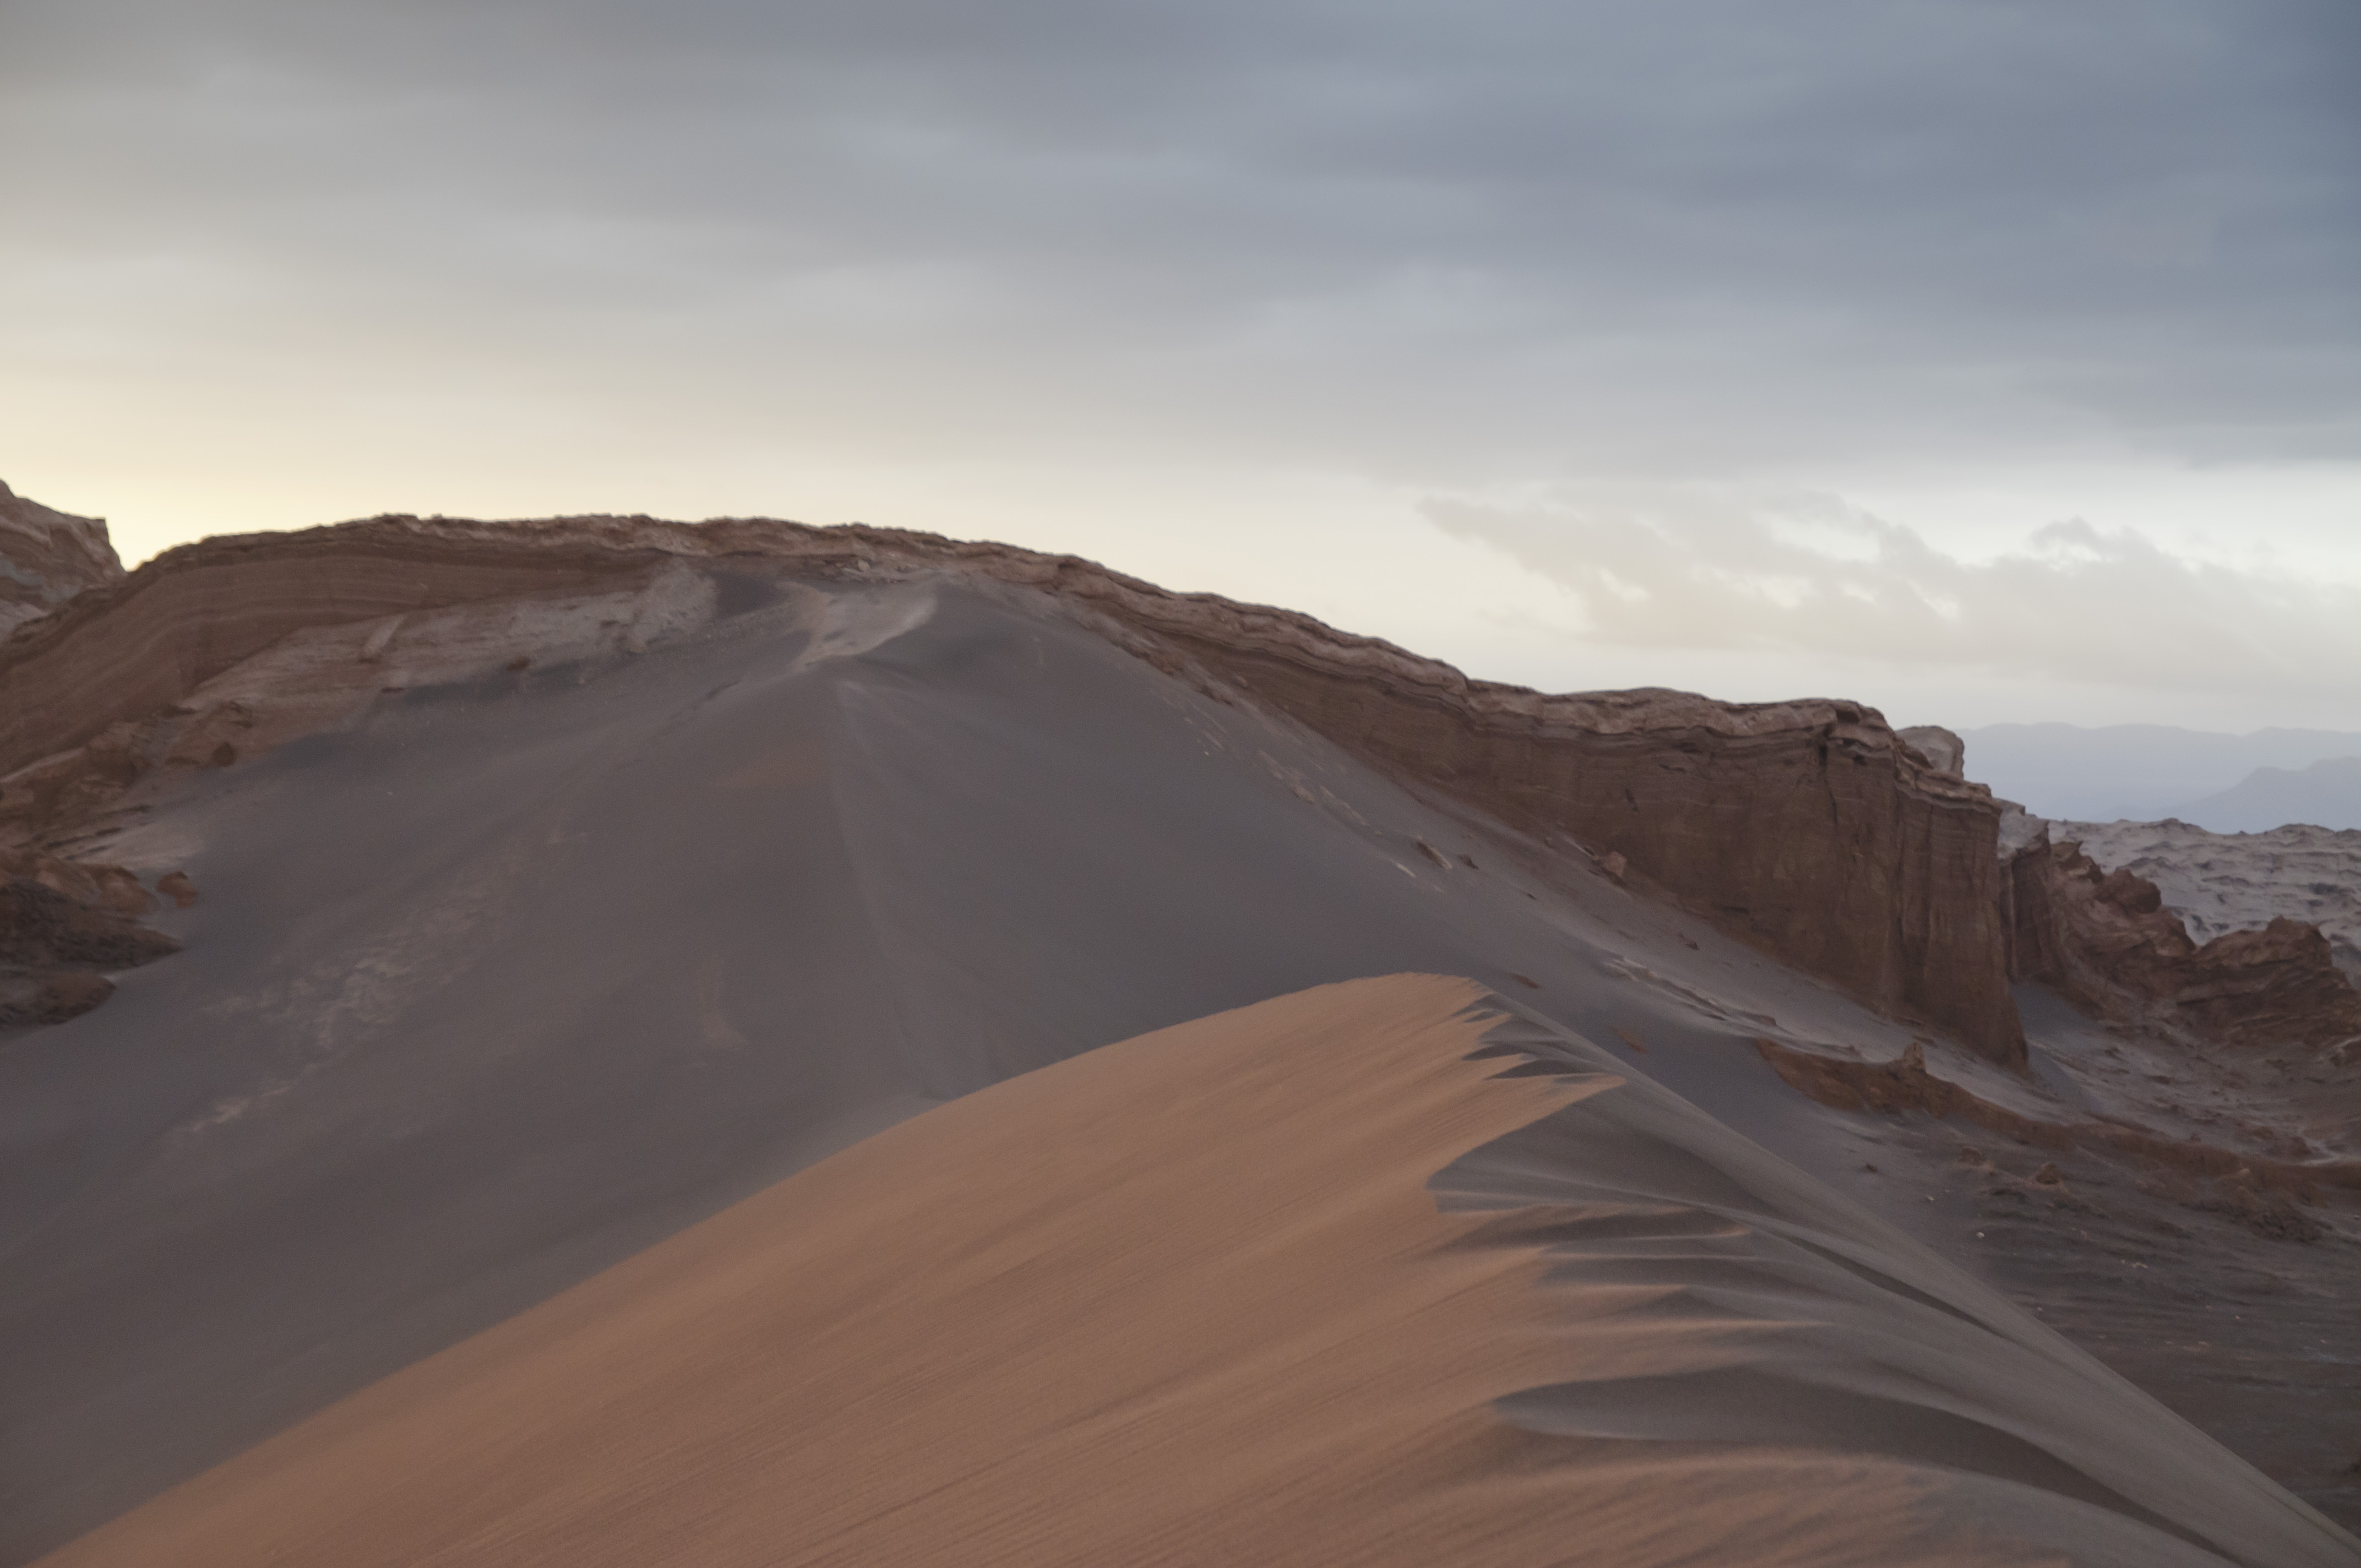
landscape, sand, mountain, snow, desert, dune, nikon, terrain, material, chile, plateau, habitat, wadi, sanpedrodeatacama, d300, landform, natural environment, geographical feature, aeolian landform